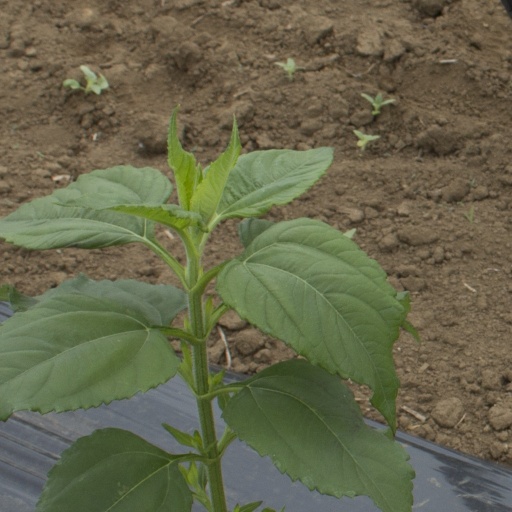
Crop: Jerusalem artichoke